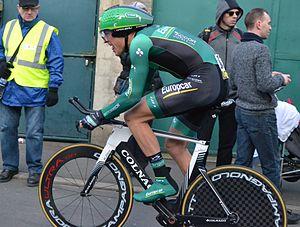
Damien Gaudin
La 71ᵉ édition de Paris-Nice a eu lieu du 3 au 10 mars 2013. Il s'agit de la 2ᵉ épreuve de l'UCI World Tour 2013.